2088: The Cryllan Mission

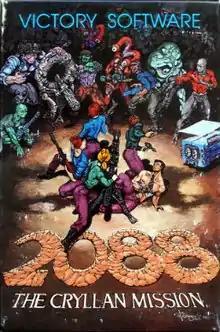
Cover art by Jose Villegas

2088: The Cryllan Mission is a 1989 role-playing video game developed and published by Victory Software for the Apple II.